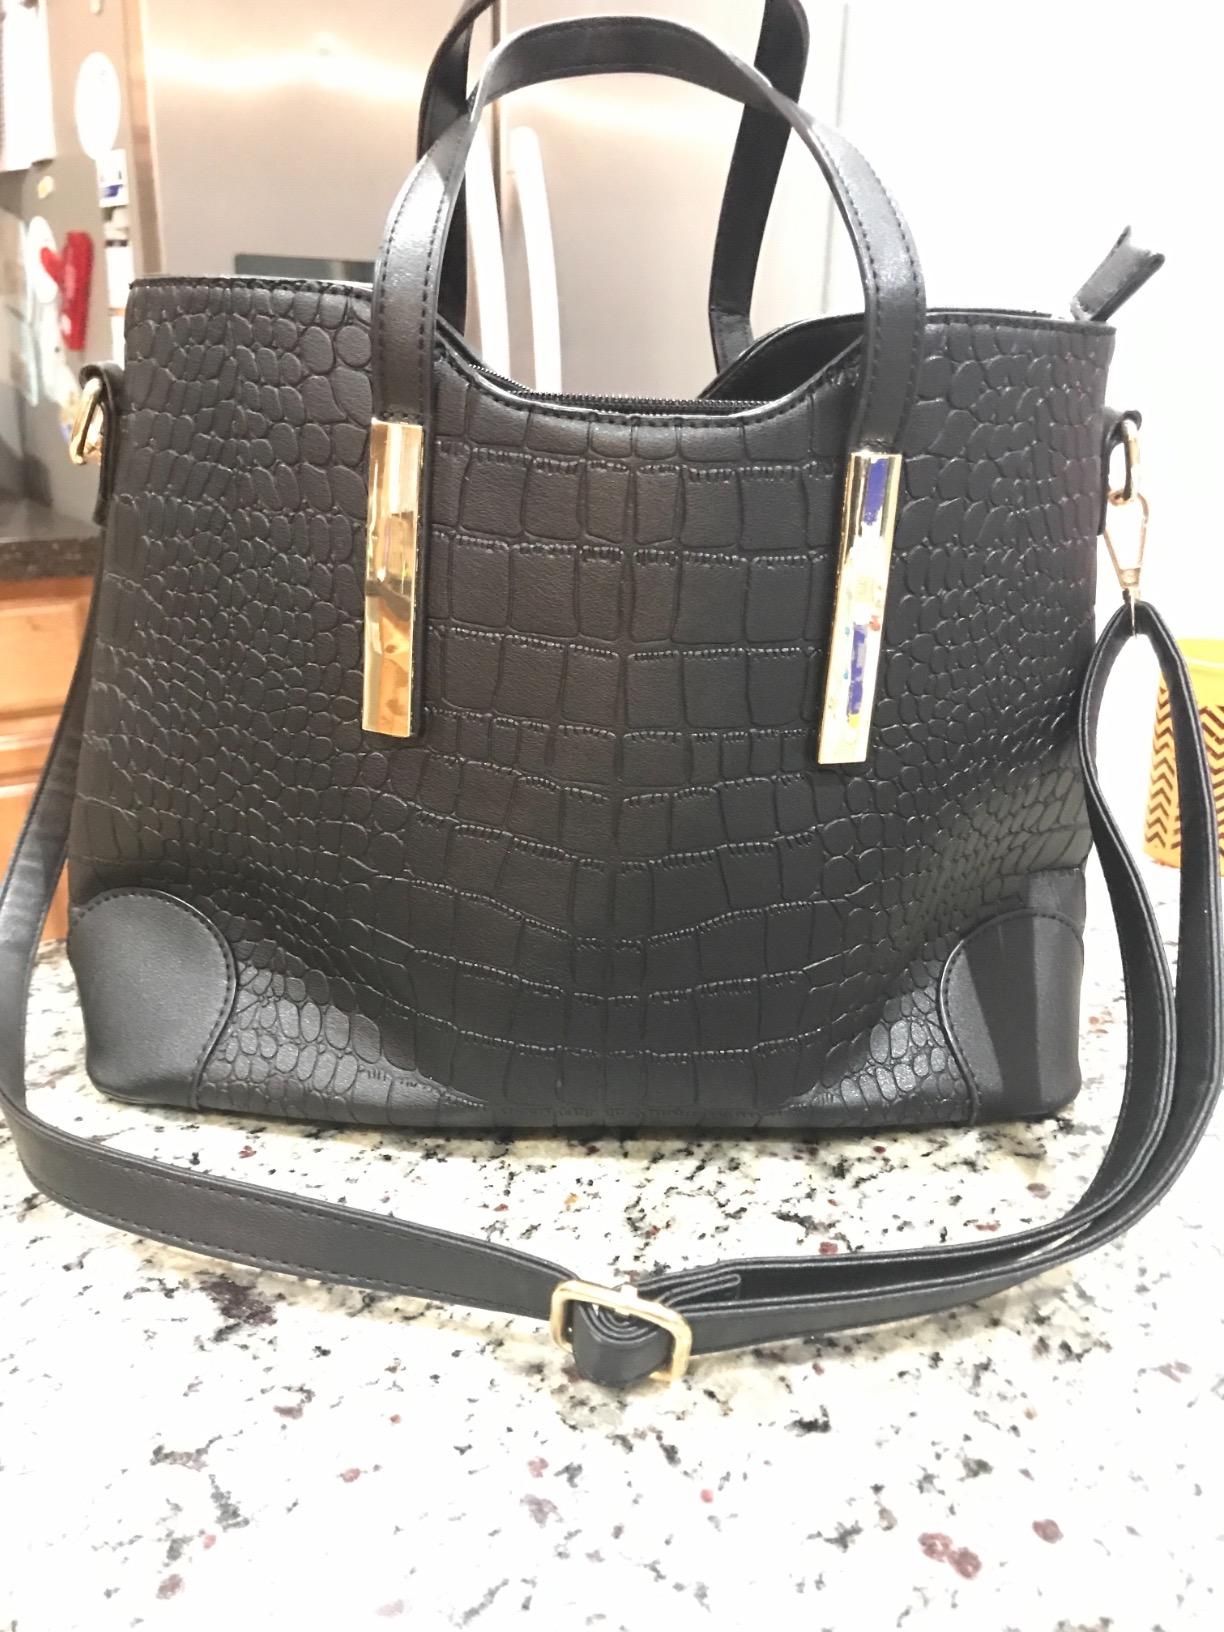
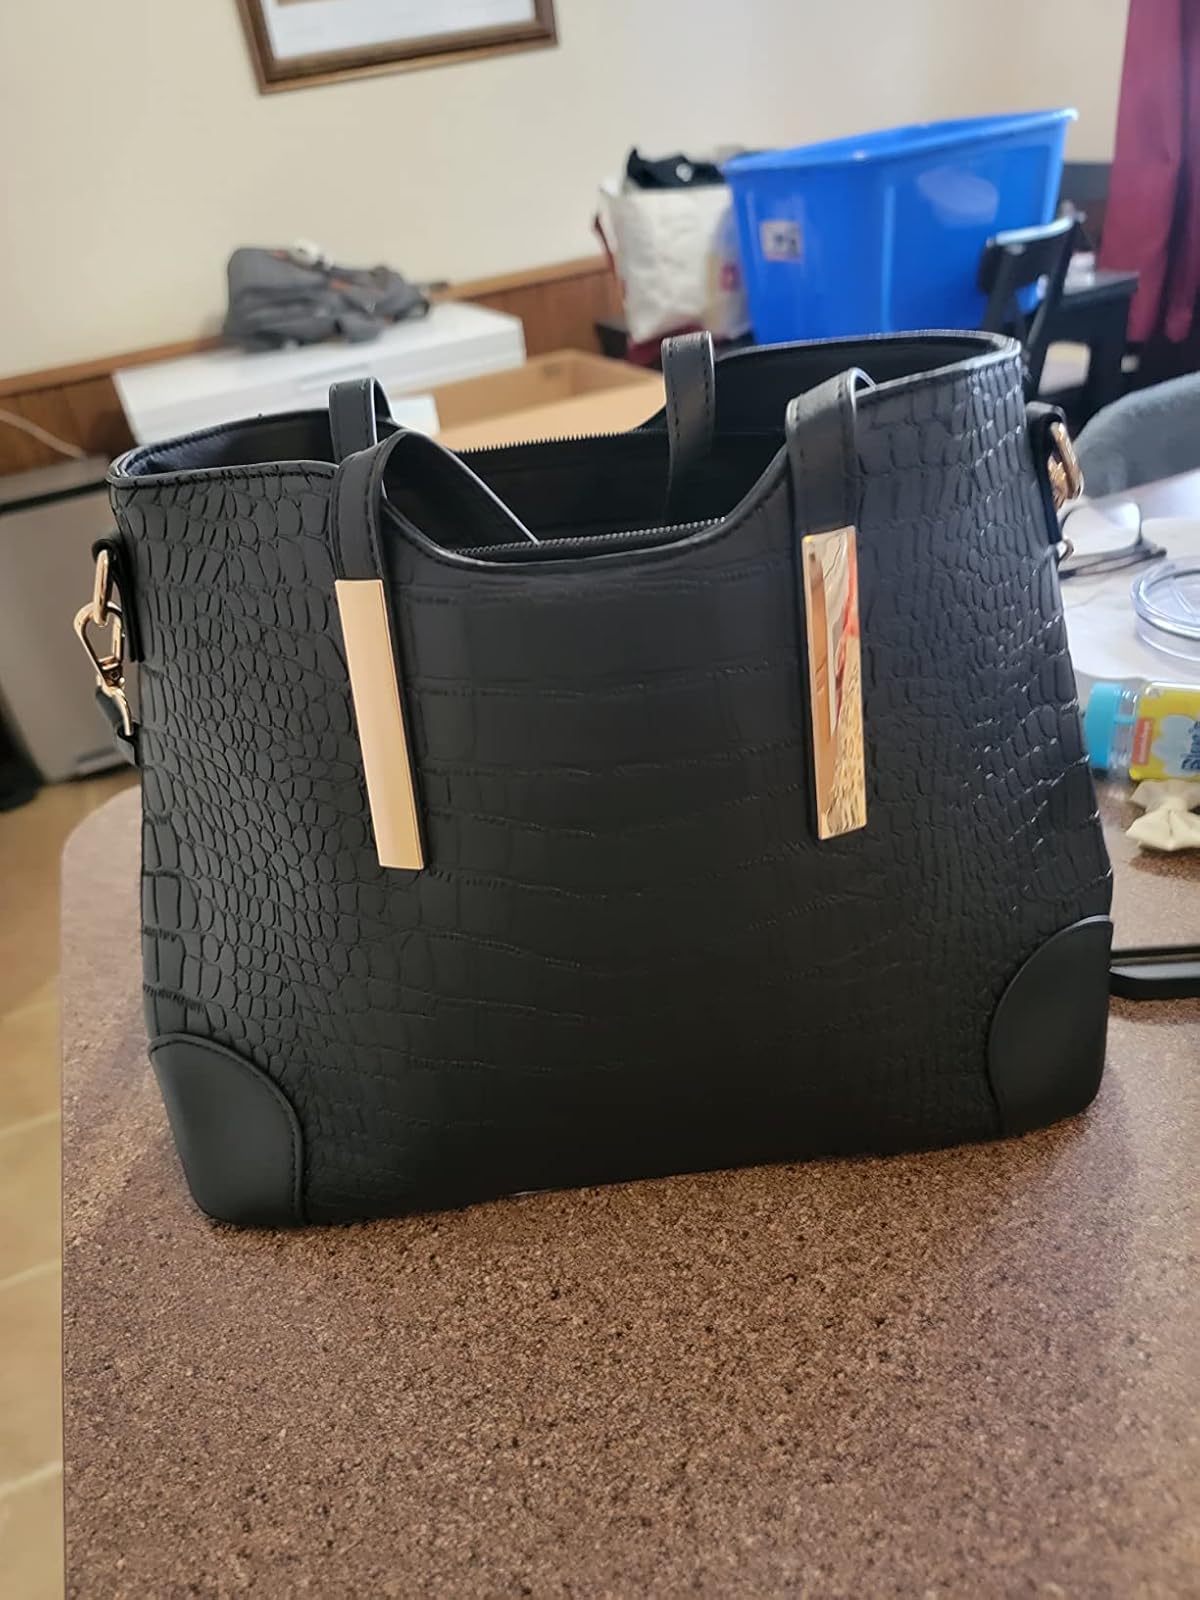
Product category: accessories_handbag
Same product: yes